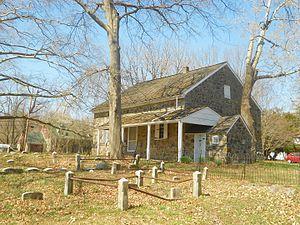
Upper Chichester Township est un township situé au sud du comté de Delaware, en Pennsylvanie, aux États-Unis. En 2010, il comptait une population de 16 738 habitants.